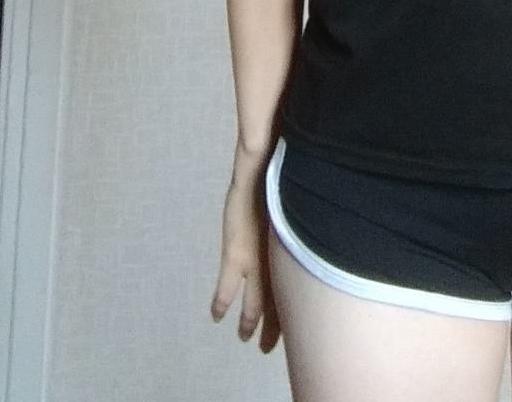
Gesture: no_gesture